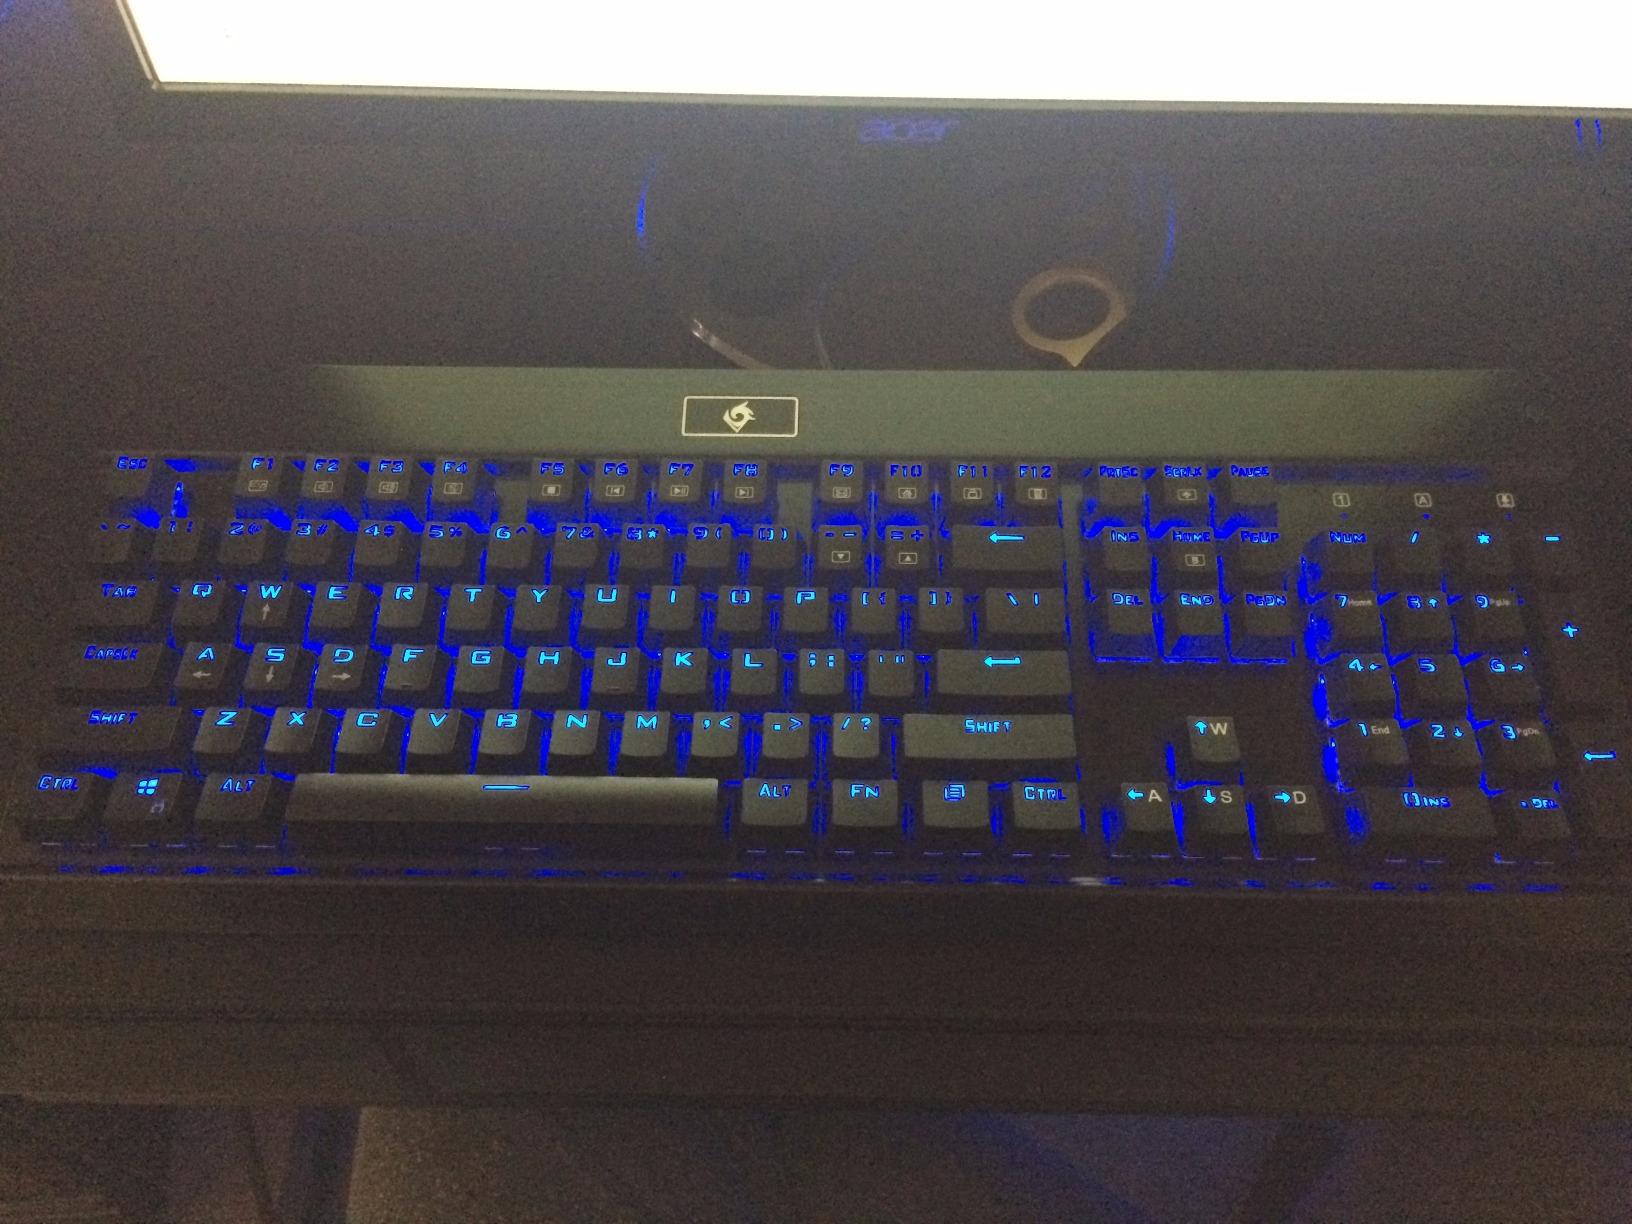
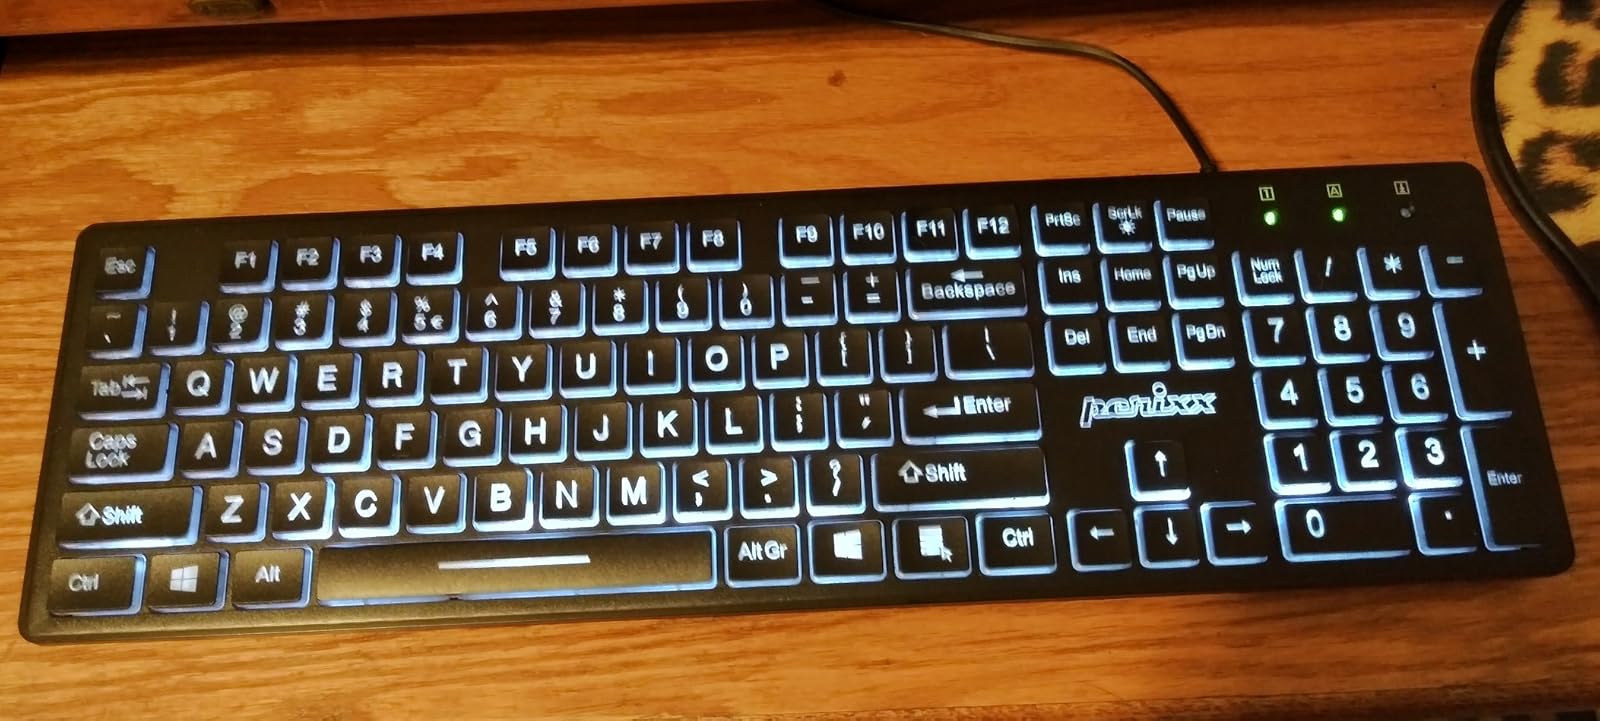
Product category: keyboard
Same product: no